Sky position (RA, Dec in degrees): 203.316, 2.532
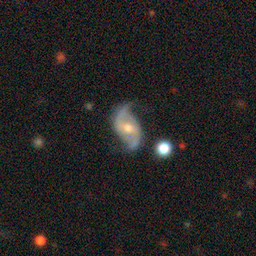
Galaxy morphology: Barred Spiral Galaxies